Augusta Bagiennorum

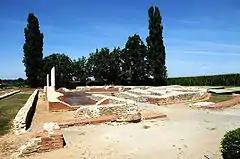
Remains of Augusta Bagiennorum.

Augusta Bagiennorum was the chief town of the Ligurian tribe of the Bagienni. It was located in what is now the commune of Bene Vagienna, in the province of Cuneo (northern Italy), on the upper course of the Tanaro, about due south of Turin. The town retained its position as a tribal centre in the reorganization of Roman Emperor Octavian, whose title Augustus is part of its name as a colony, and was erected on a systematic plan.